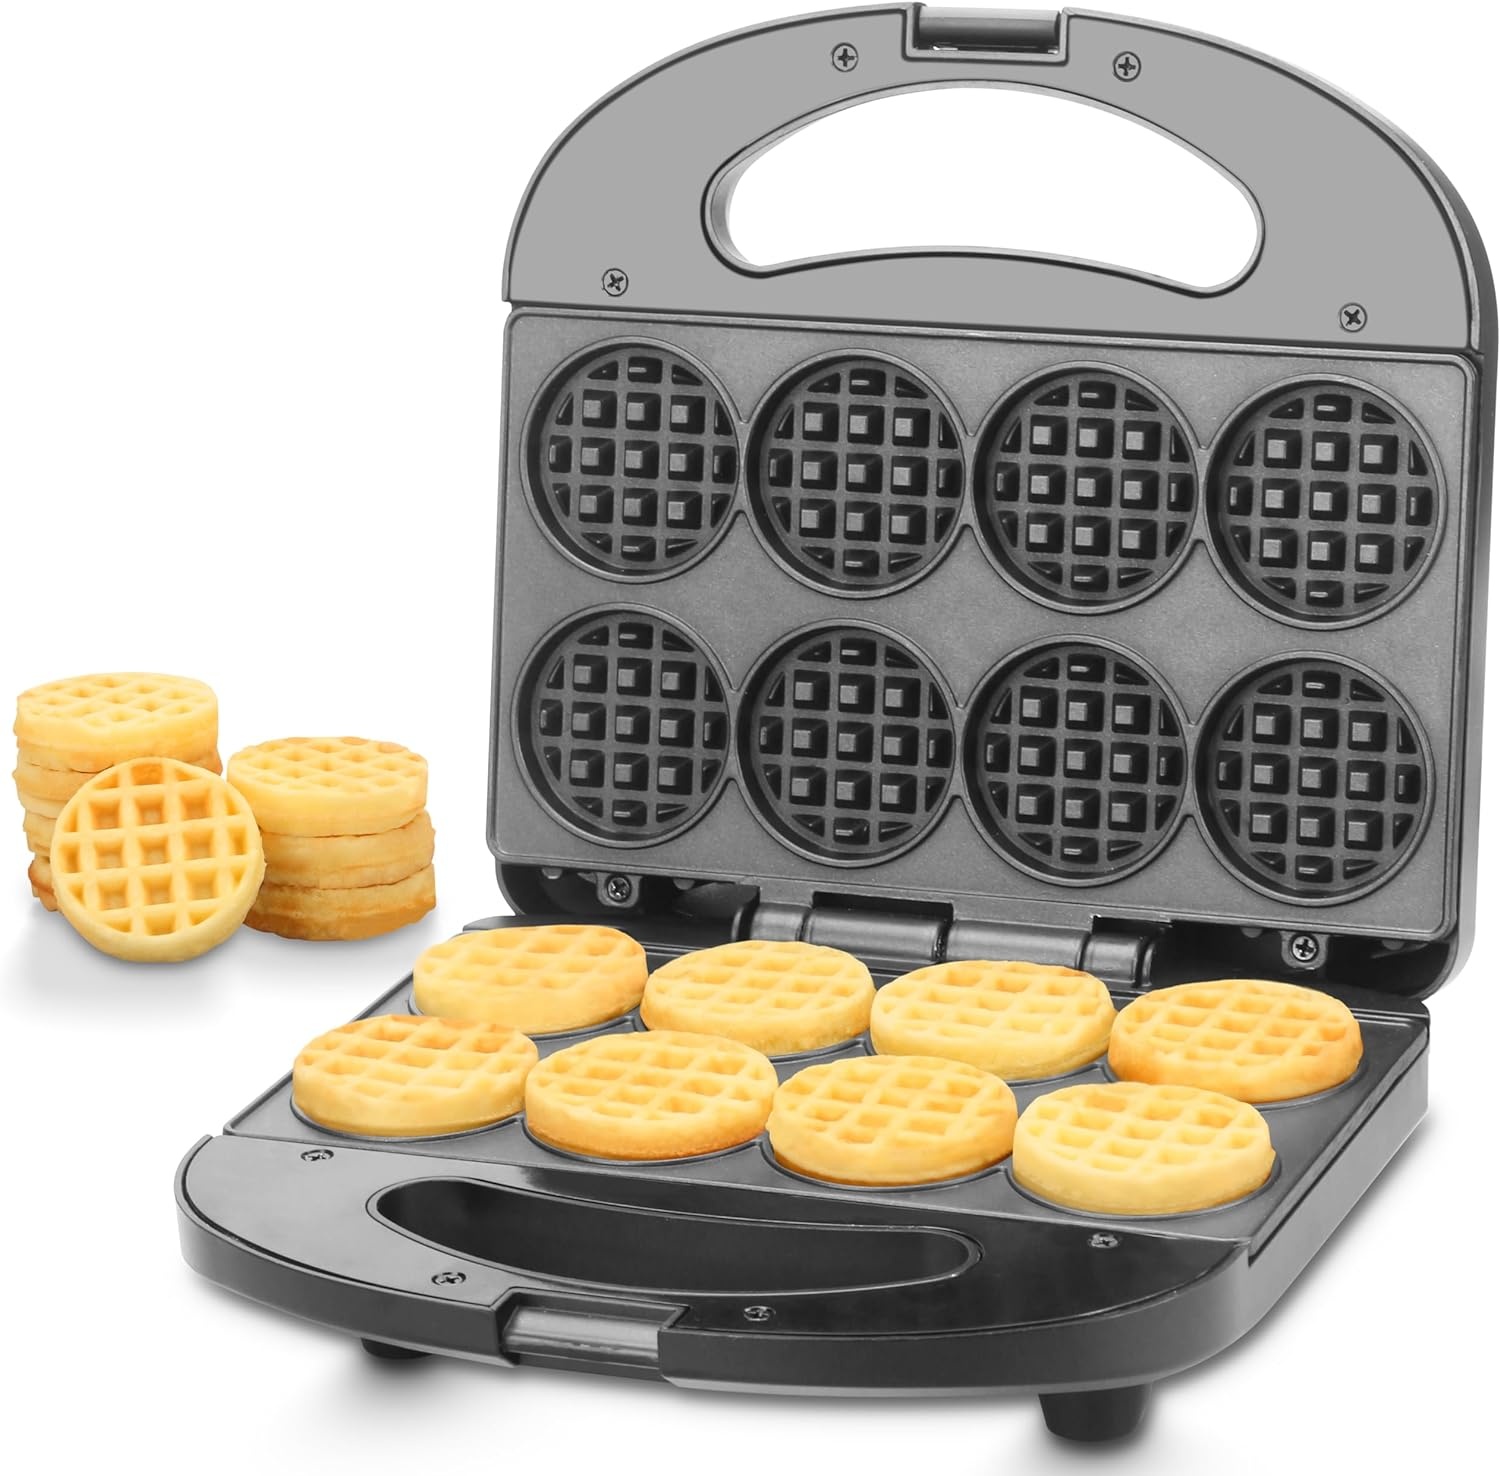
Mini Waffeleisen 8 Mini-Waffeln – Schnell Aufheizend, Antihaftbeschichtet, Leicht & Tragbar
Mini Waffeleisen – Schnelle und Einfache Zubereitung von 8 Mini-Waffeln Unser Mini Waffeleisen macht das Frühstück zu einem Erlebnis, indem es in kurzer Zeit köstliche Mini-Waffeln zaubert. Ideal für das Frühstück, Snacks oder Desserts, erfreut es sowohl Kinder als auch Erwachsene mit schmackhaften Häppchen. Hauptmerkmale Heizt rasch auf und backt Waffeln in nur 1-2 Minuten Antihaftbeschichtete Platten für mühelose Reinigung Backt bis zu 8 Mini-Waffeln (ca. 5 cm) gleichzeitig Kompakt und platzsparend, ideal für kleine Küchen (21 x 21 x 7,5 cm) Energieeffizient mit einer Leistung von 750 Watt Leicht und handlich mit einem Gewicht von 1,15 kg Inklusive Rezeptheft und Bürste zur einfachen Reinigung Frei von PFOA, PTFE und BPA für gesunde Zubereitung Produktbeschreibung Das Mini Waffeleisen ist im Nu betriebsbereit: Einfach anstecken, aufheizen und den Teig einfüllen. Die antihaftbeschichteten Platten ermöglichen eine mühelose Entnahme der Waffeln, ohne dass diese kleben bleiben. Damit lassen sich bis zu acht kleine Waffeln gleichzeitig backen, perfekt für Familienfeiern oder gesellige Runden. Mit seinem praktischen und leichten Design aus Kunststoff und Metall bietet das Waffeleisen Robustheit und Benutzerfreundlichkeit. Dank seiner kompakten Größe findet es in jeder Küche Platz. Im Lieferumfang sind ein Rezeptbuch für kreative Inspirationen und eine Reinigungsbürste enthalten. Technische Details Leistung: 750 Watt Maße: 21 x 21 x 7,5 cm Gewicht: 1,15 kg Material: Kunststoff und Metall Farbe: Schwarz Kabellänge: 5 cm Frei von PFOA, PTFE, BPA Zubehör: Rezeptbuch, Reinigungsbürste Genießen Sie jederzeit frische Mini-Waffeln – jetzt bestellen!
Brand: Zelara
Category: Home & Garden > Kitchen & Dining > Kitchen Appliances > Toasters & Grills > Waffle Irons